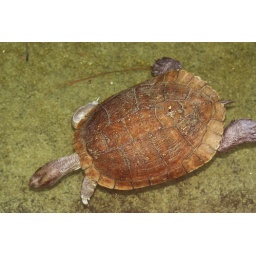
Much like my strange fascination watching the ducks in Oslo... I watched these turtles for about an hour.